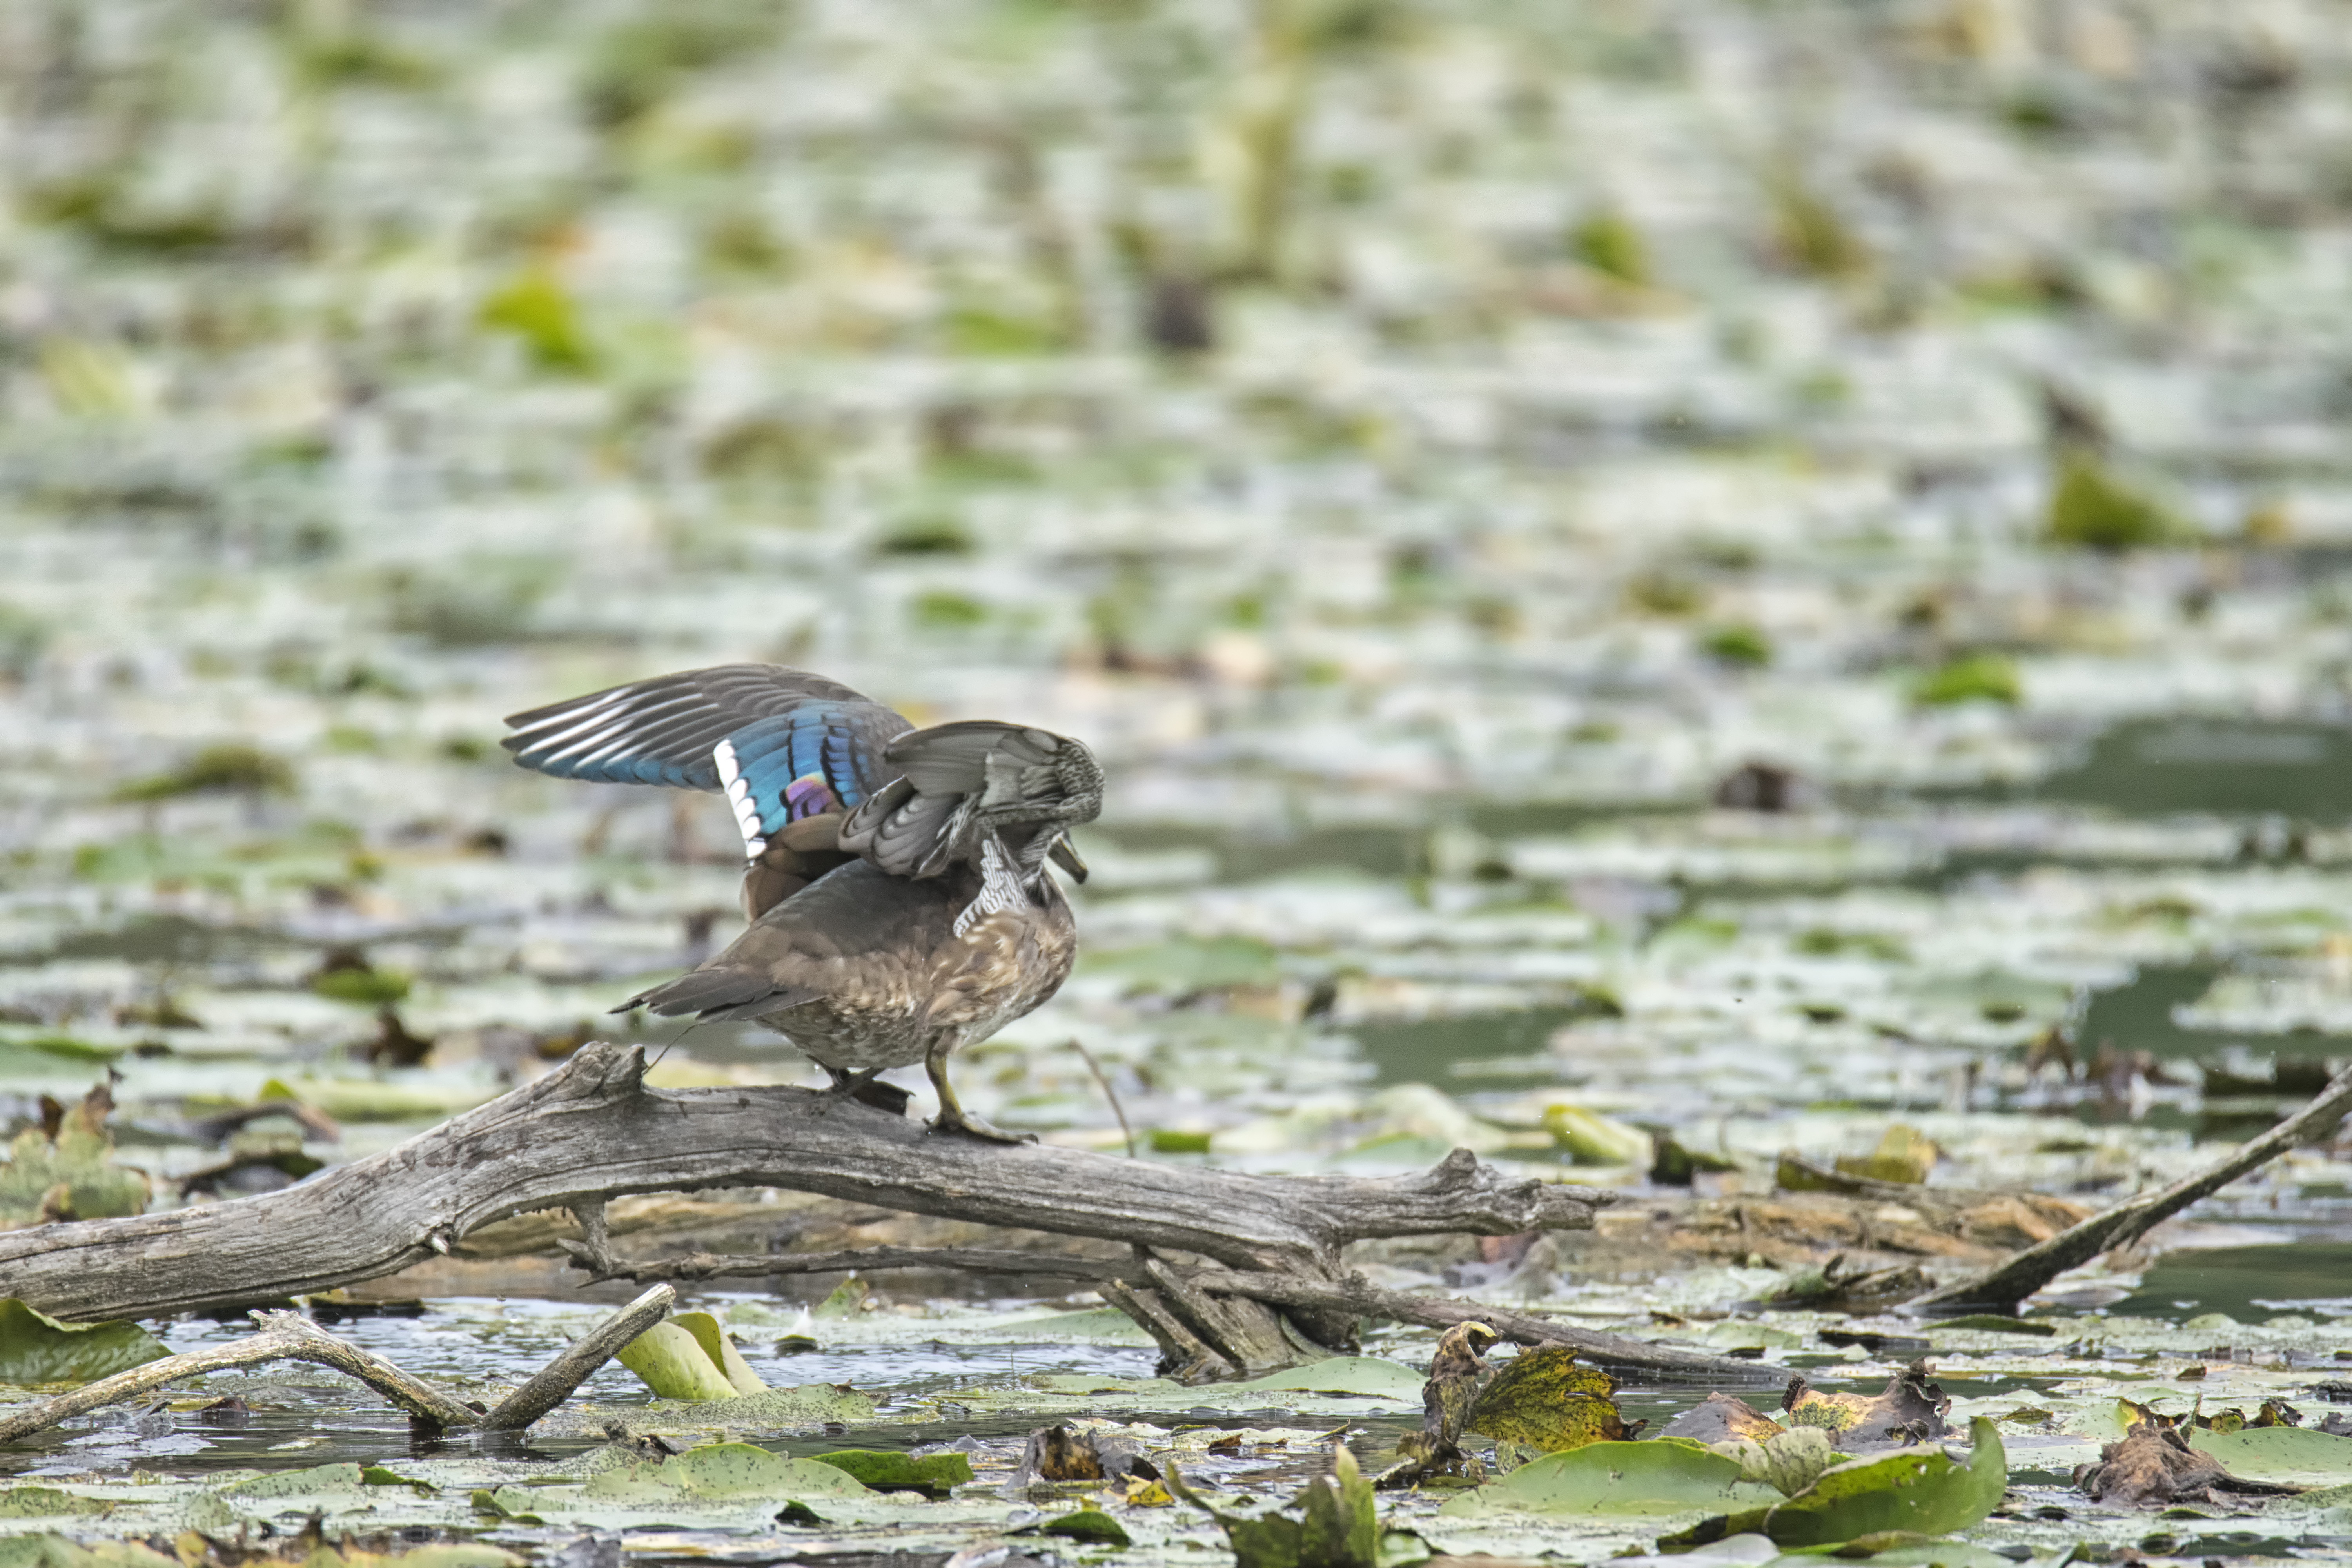
nature, bird, wood, wildlife, fauna, duck, canada, vertebrate, sparrow, quebec, canard, sherbrooke, oiseau, branchu, perching bird